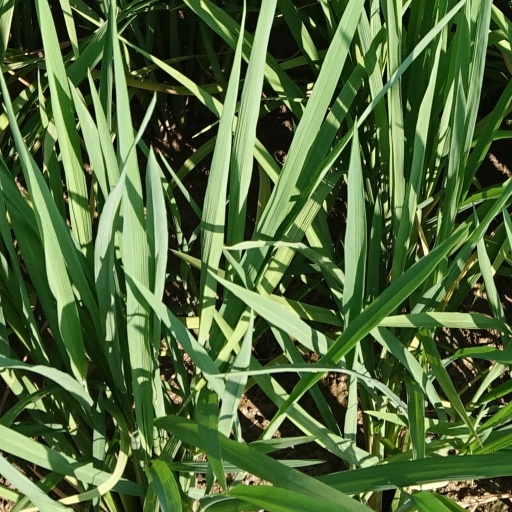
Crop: rice